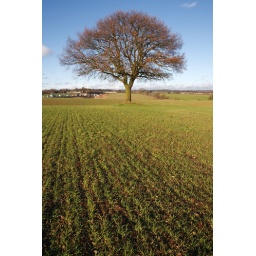
Sprouting winter field growing around the tree on the M25 motorway around Rickmansworth. Early winter in the Chilterns, Hertfordshire, UK